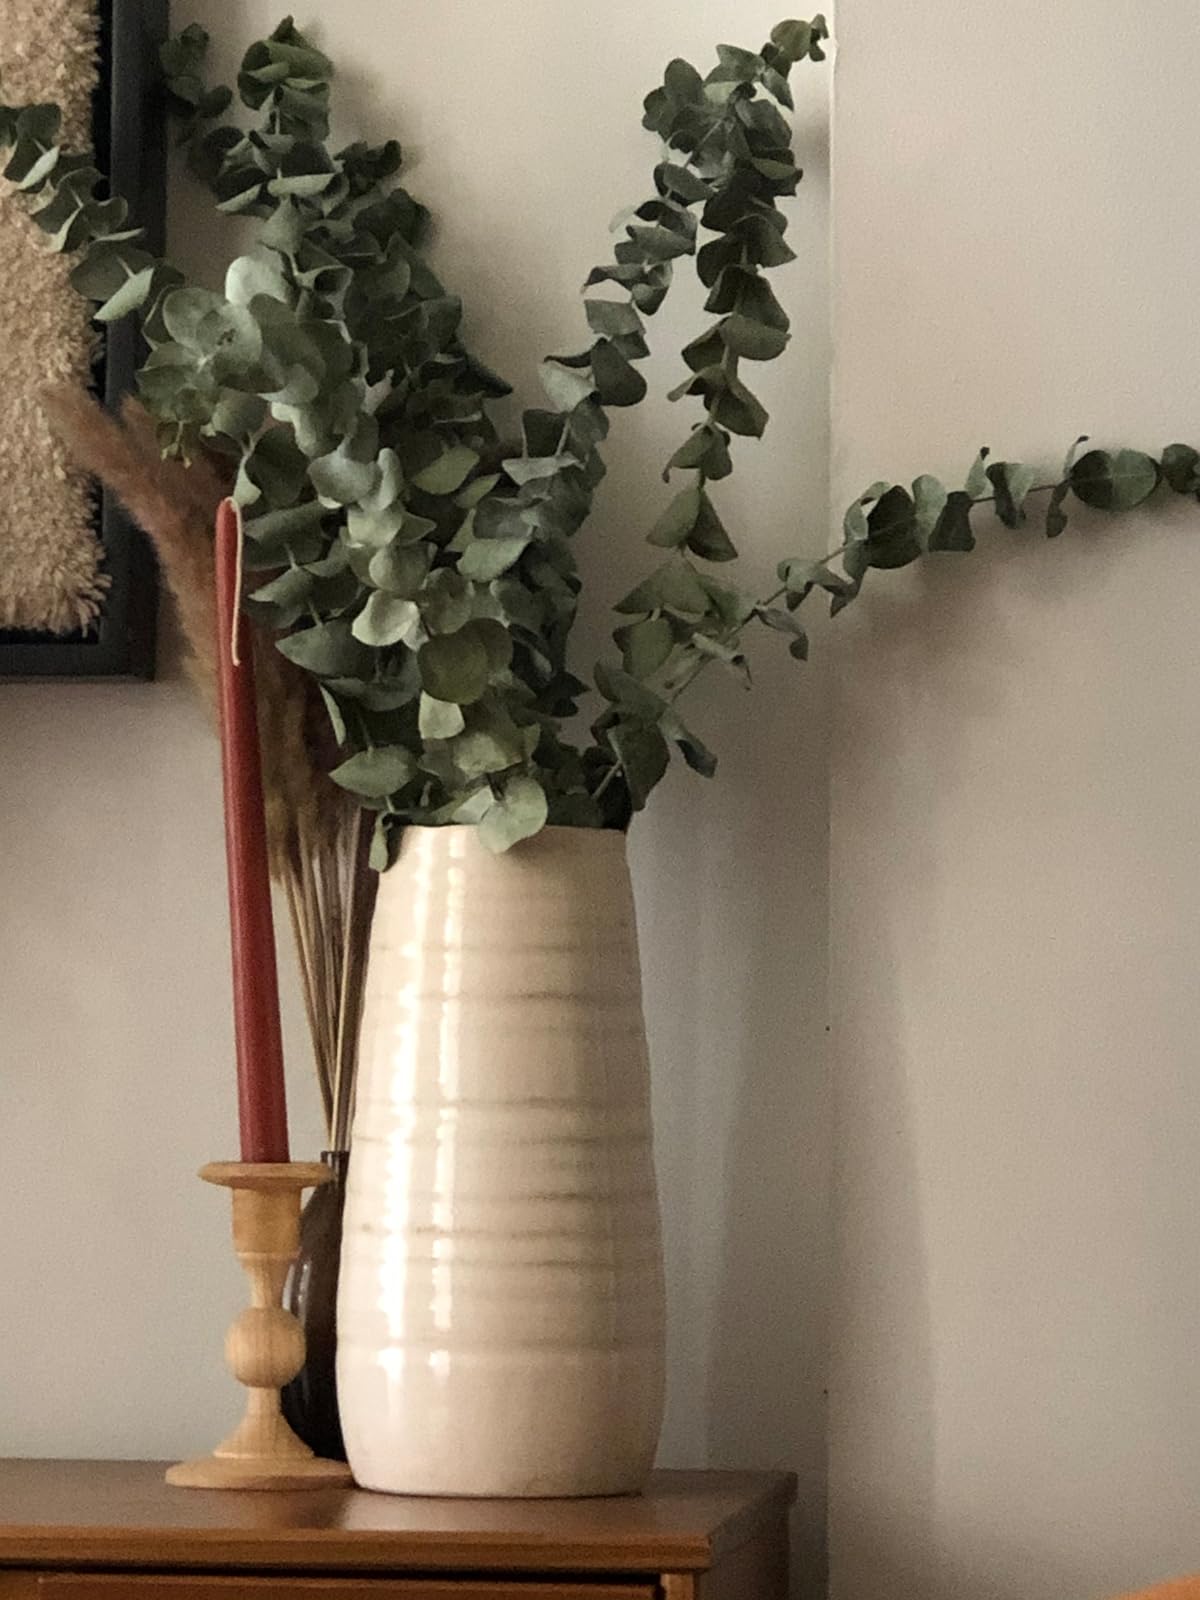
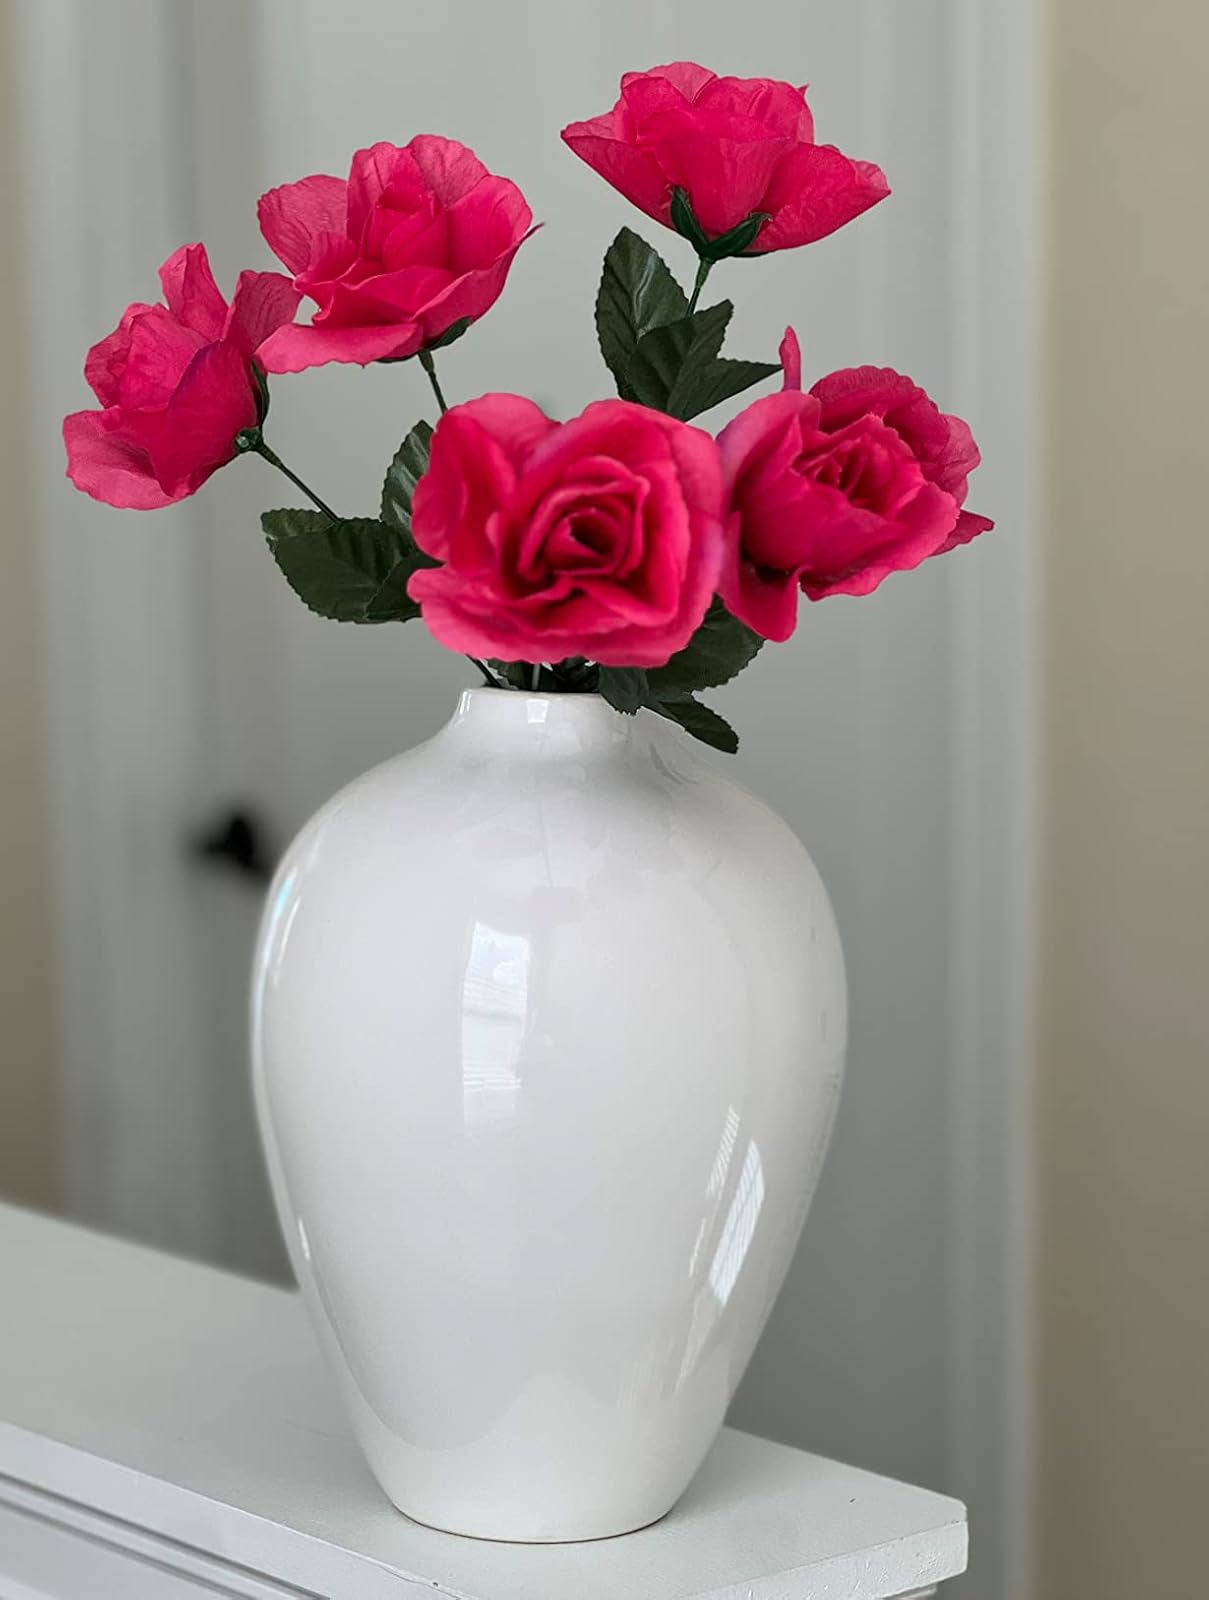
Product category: vase
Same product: no